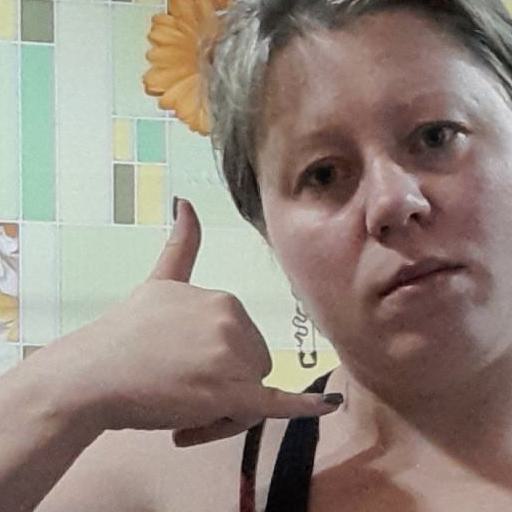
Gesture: call